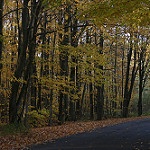
Scene: Outdoor